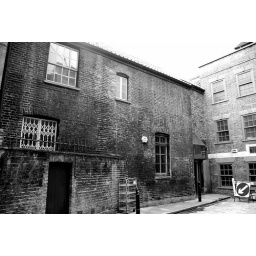
Next door to the house the Wesley's mum was born in 1669